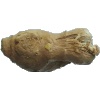
Label: Ginger Root 1